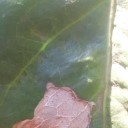
Label: Miner